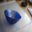
Label: bowl